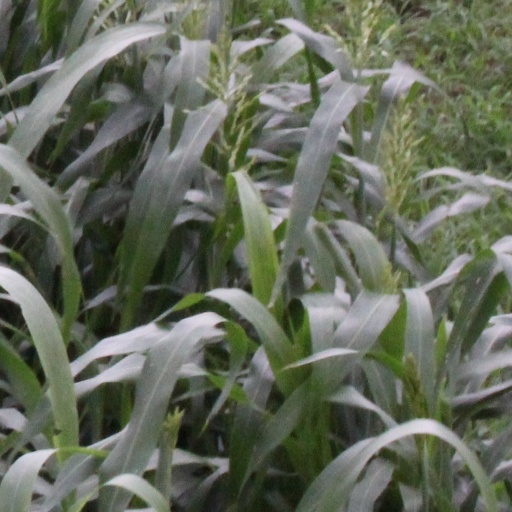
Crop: sorghum